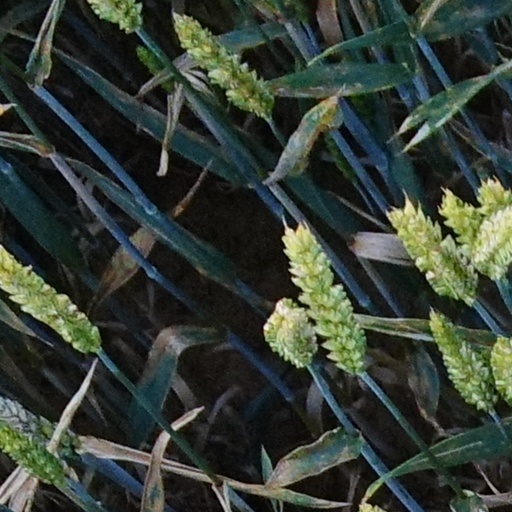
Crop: wheat